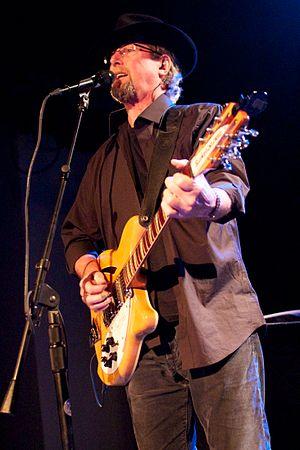
Roger McGuinn, de son vrai nom James Joseph McGuinn III, est né le 13 juillet 1942 à Chicago. C'est un chanteur, guitariste et compositeur américain de folk rock. Il fut un des membres d’origine du groupe The Byrds, il a ensuite poursuivi une carrière en solo.